Digital microscope

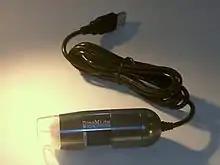

The invention of the USB port resulted in a multitude of USB microscopes ranging in quality and magnification. They continue to fall in price, especially compared with traditional optical microscopes. They offer high-resolution images which are normally recorded directly to a computer, and which also use the computer power for their built-in LED light source. The resolution is directly related to the number of megapixels available on a specific model, from 1.3 MP, 2 MP, 5 MP and upwards.